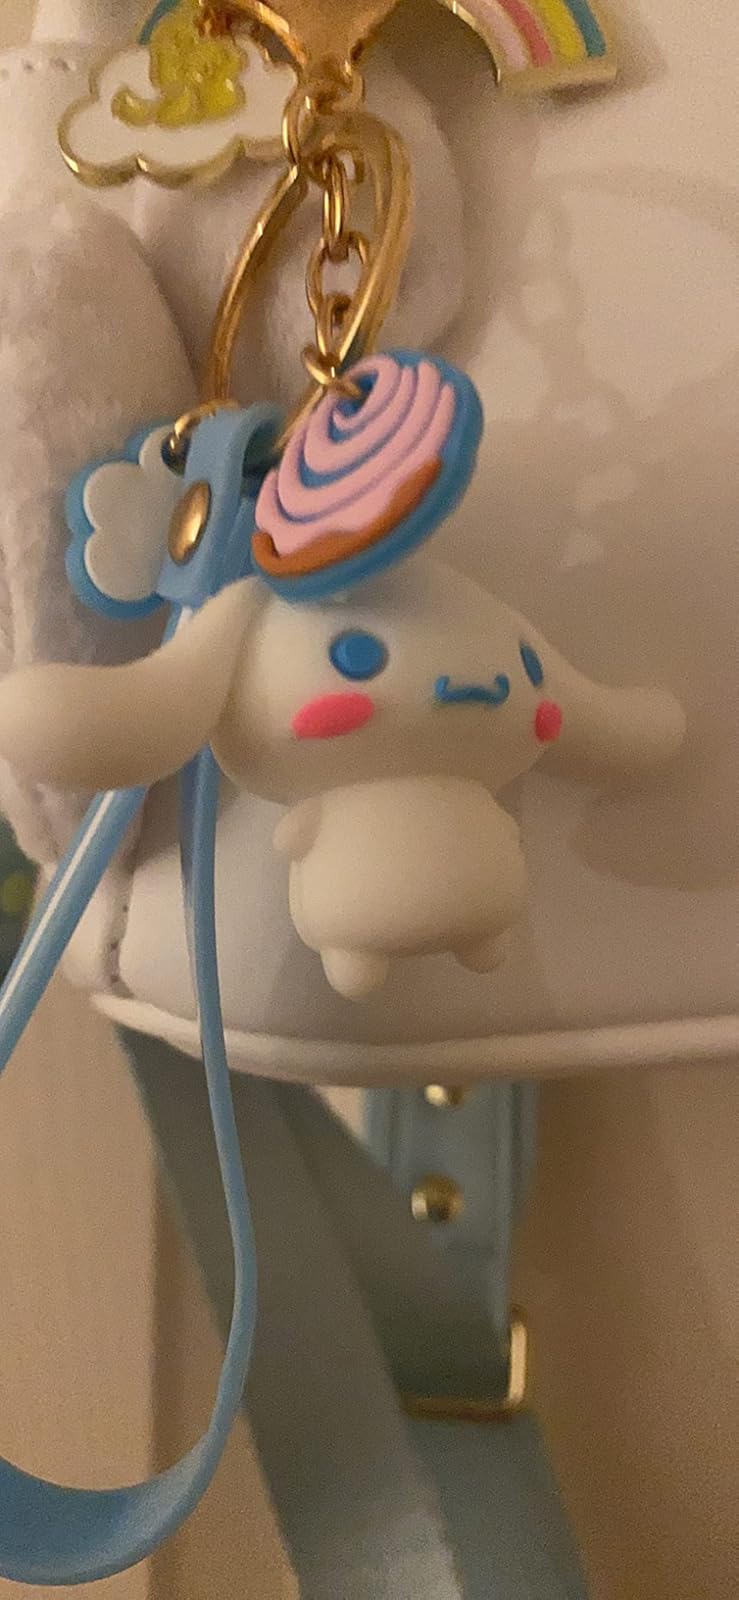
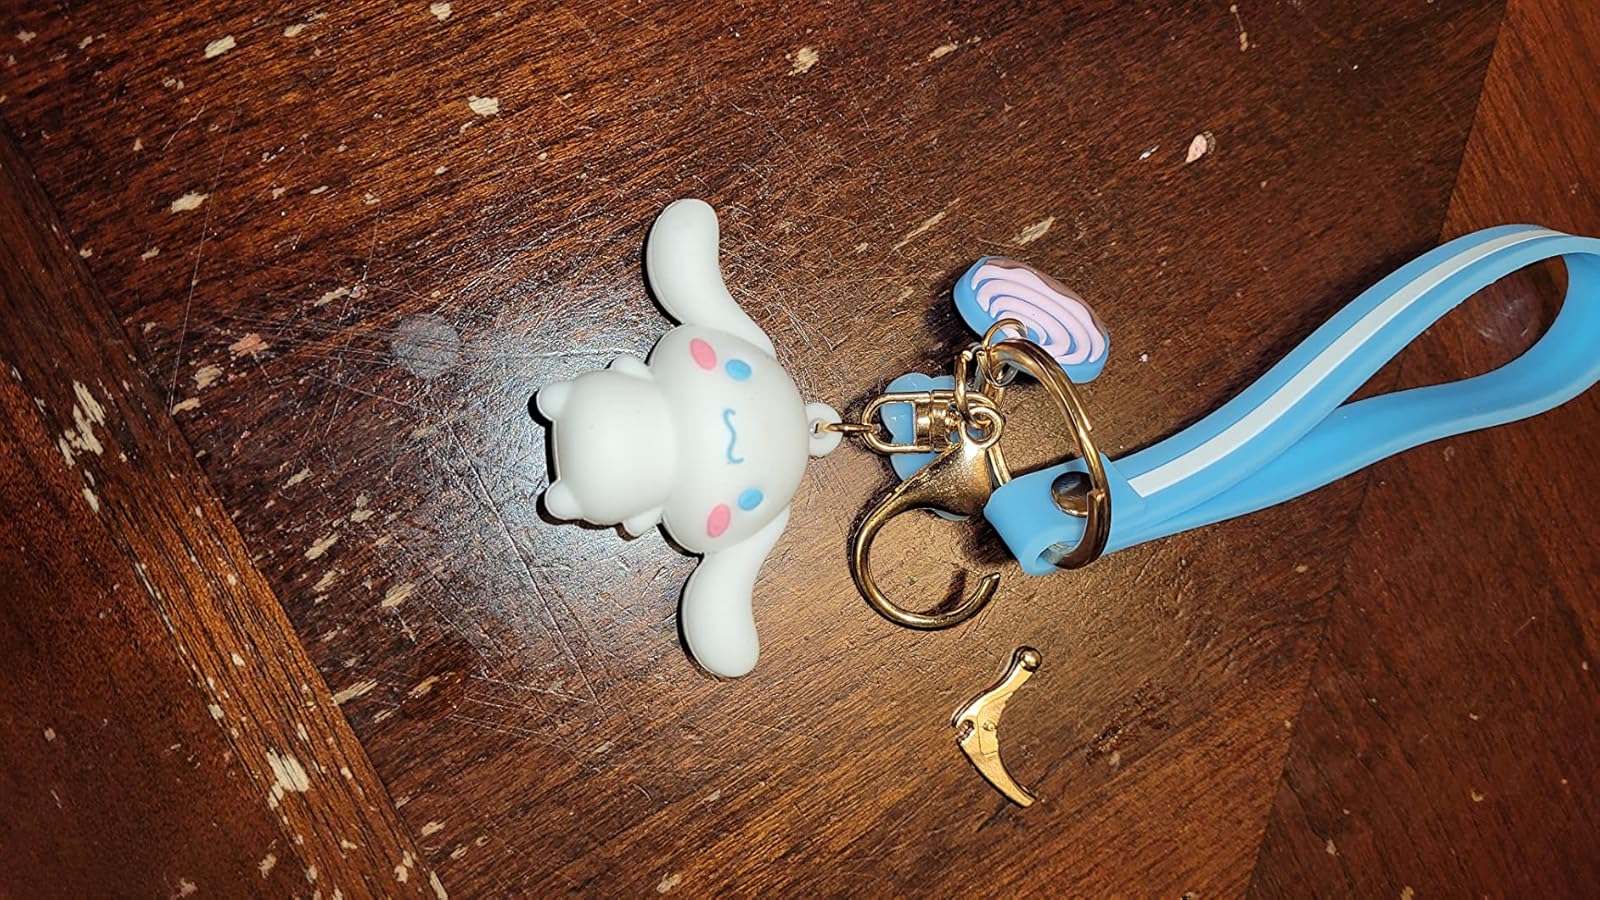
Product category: accessories_keychain
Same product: yes